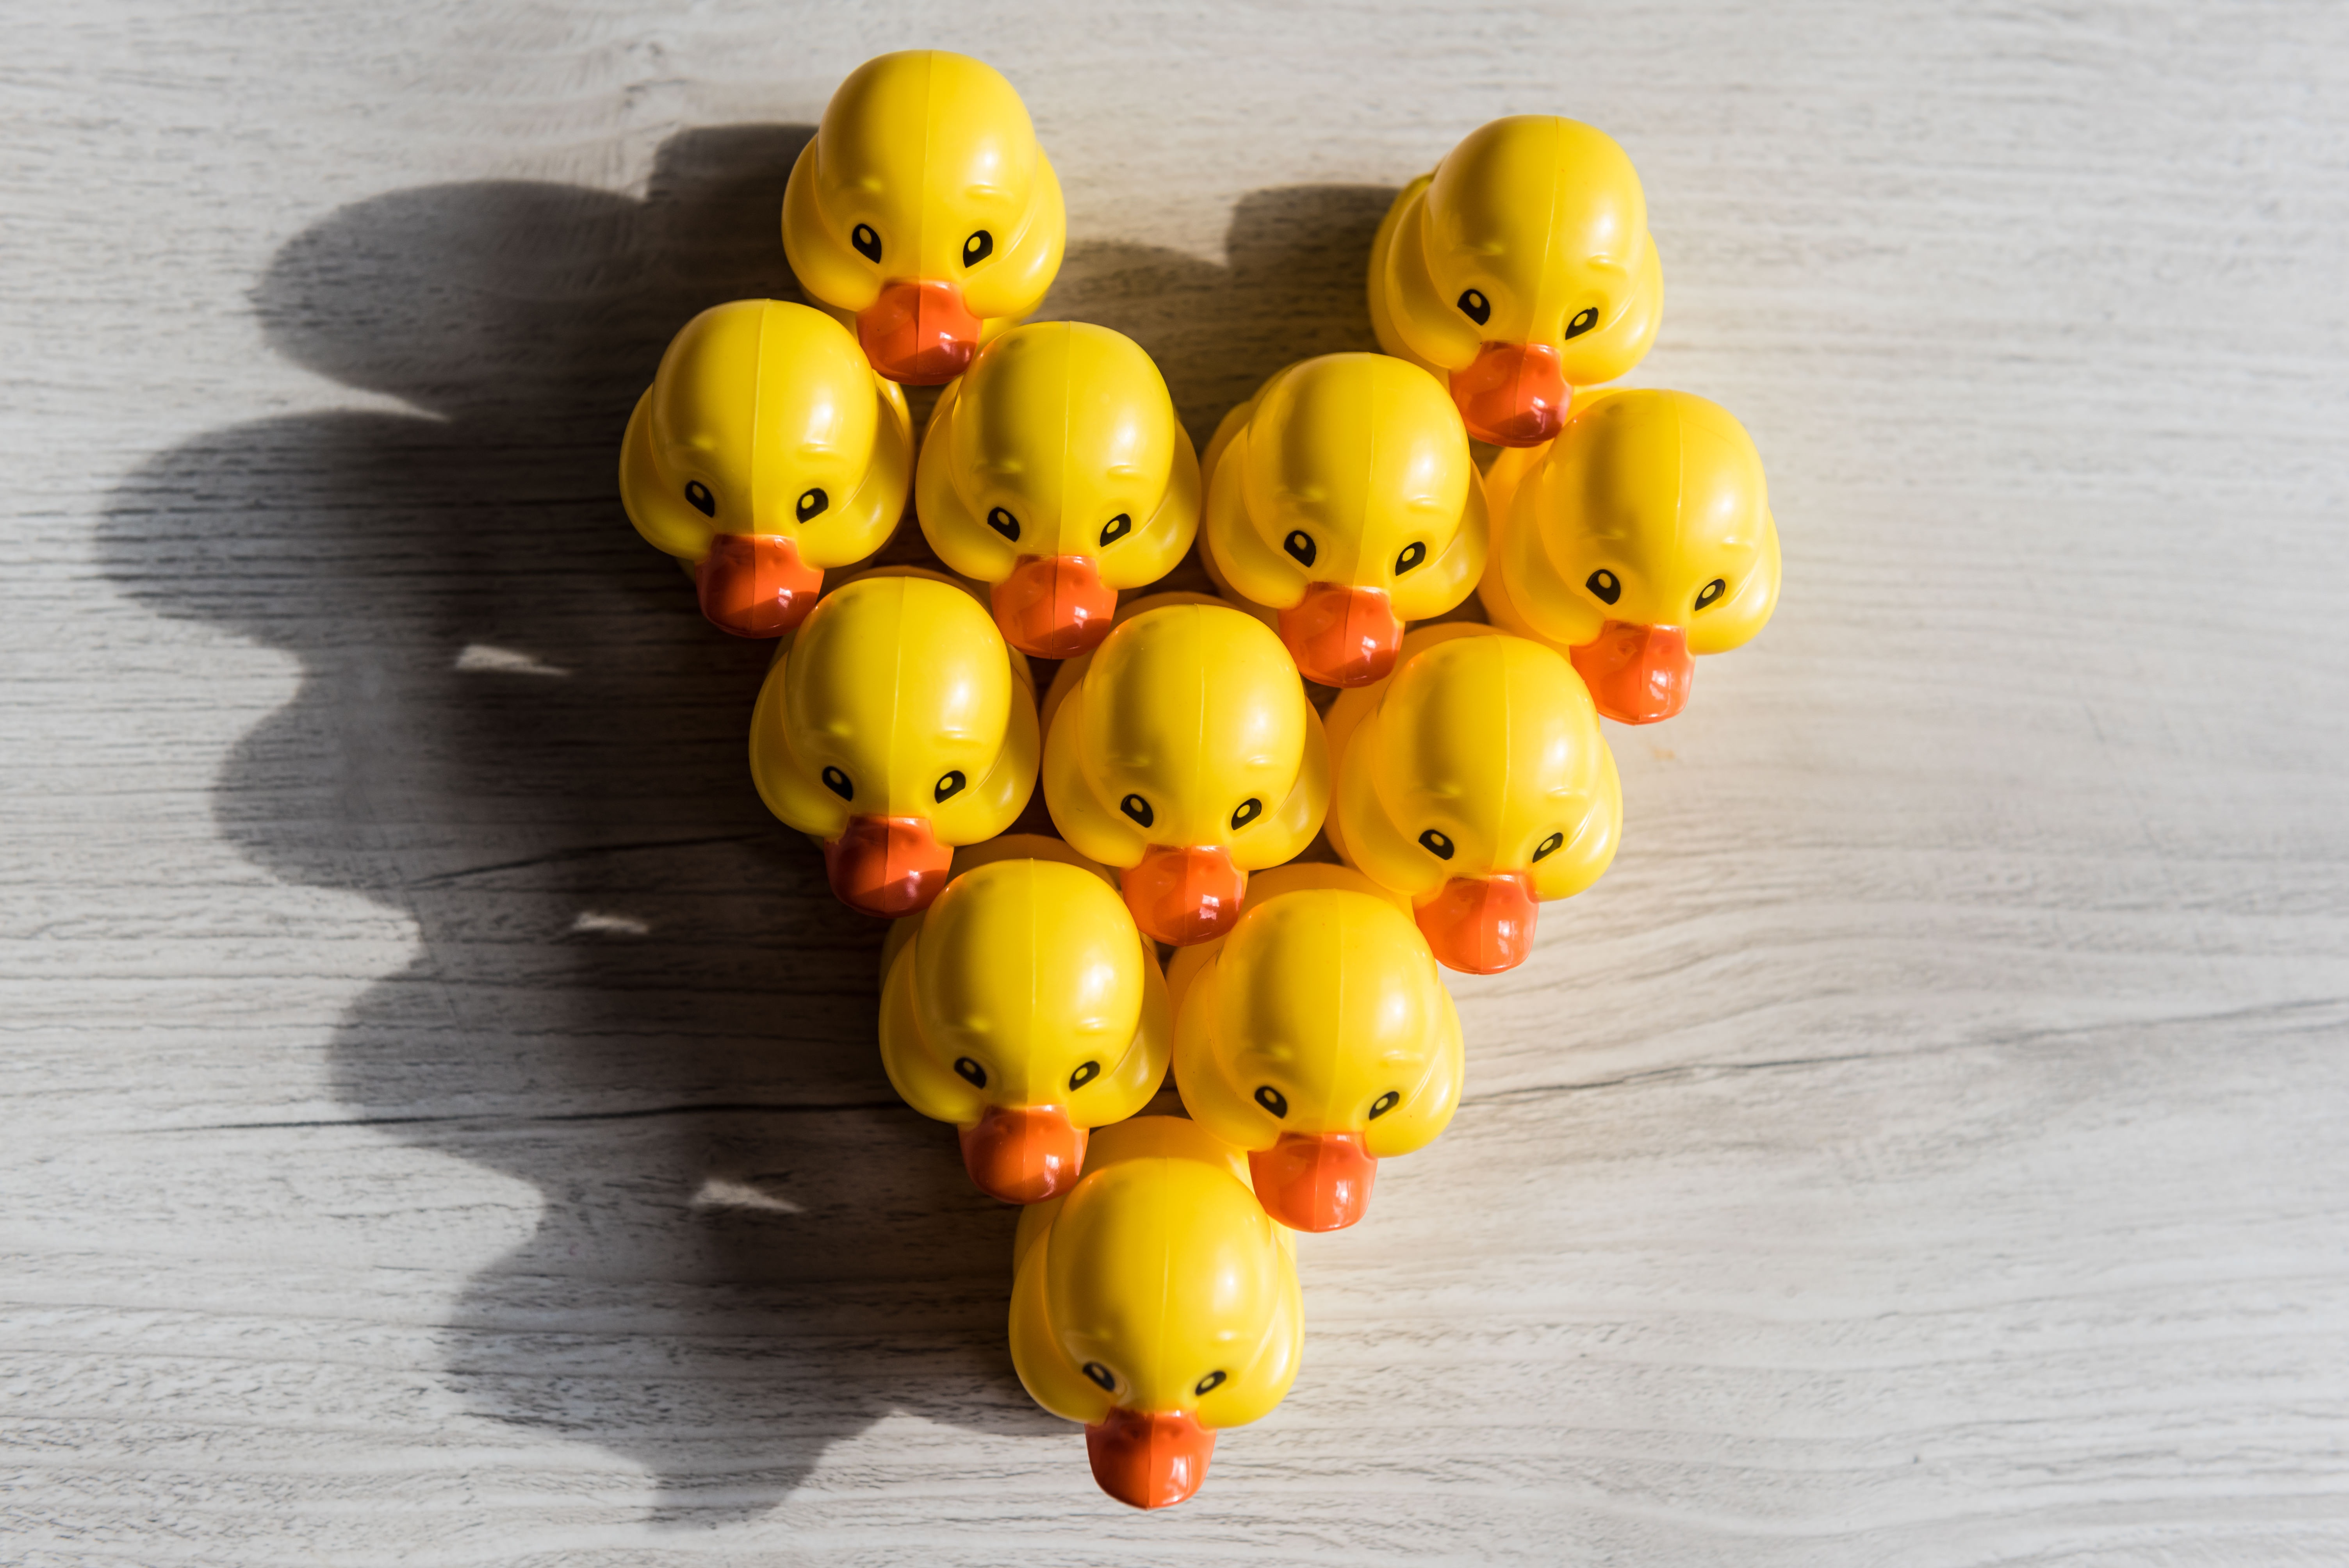
water, bird, blur, cute, summer, decoration, produce, color, shadow, child, yellow, toy, still life, close up, children, fun, focus, duck, animals, little, toys, waterfowl, water bird, ducks geese and swans